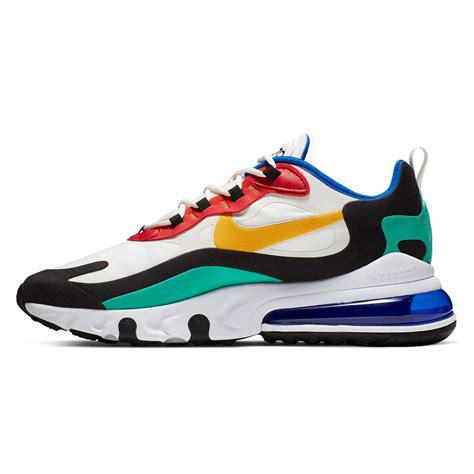
Brand: Nike
Model: Air Max 270 React